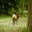
Label: deer